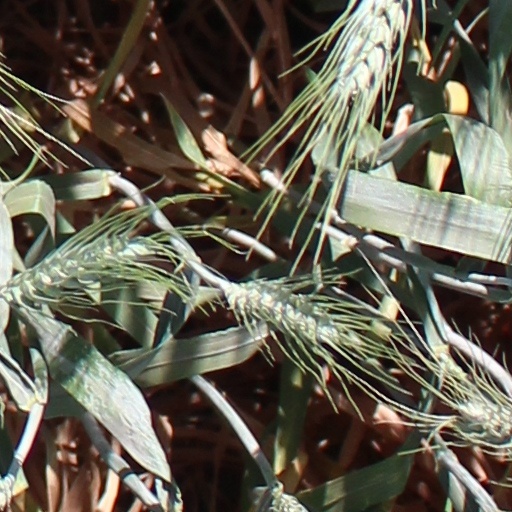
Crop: wheat